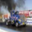
Label: truck